András Kern

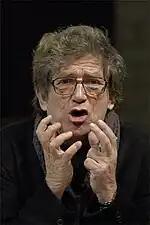
Kern in 2008

In 1965, Kern produced a film with a friend, entitled "Mi Lesz?" (What will happen?), and subsequently won first prize in the 13th Hungarian National Amateur Film Festival.